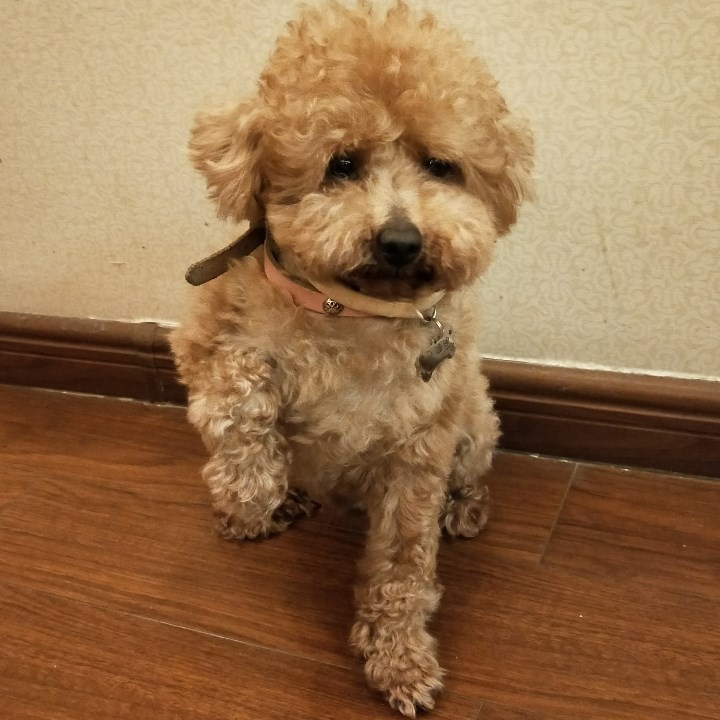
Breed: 7449-n000128-teddy